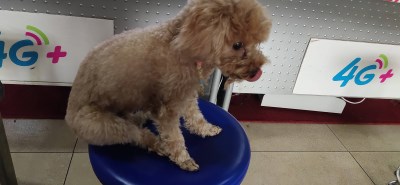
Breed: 7449-n000128-teddy